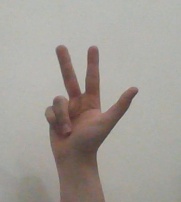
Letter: al